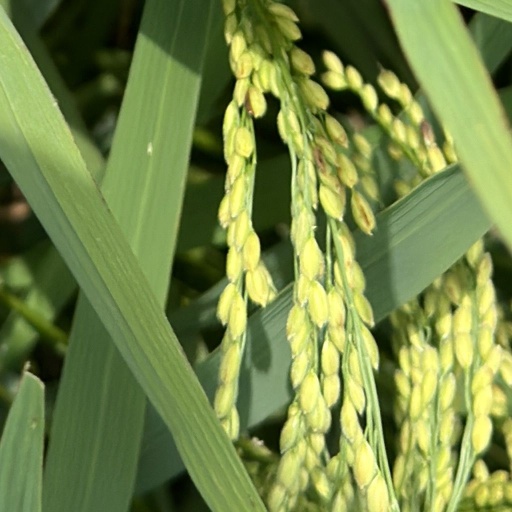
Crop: rice